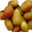
Label: pear